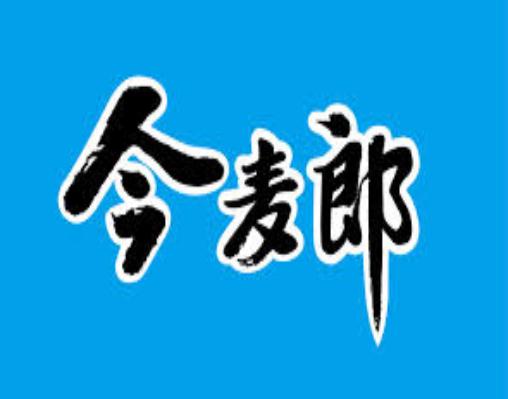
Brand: Ijml
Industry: Food